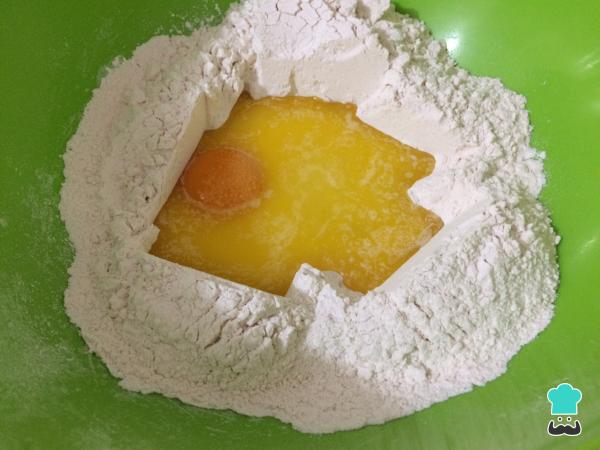
En un bol realizar un volcán de harina y en el centro, agregar la leche junto con la mantequilla derretida, el huevo, la sal y el azúcar. Mezclar todo muy bien hasta formar una masa homogénea.